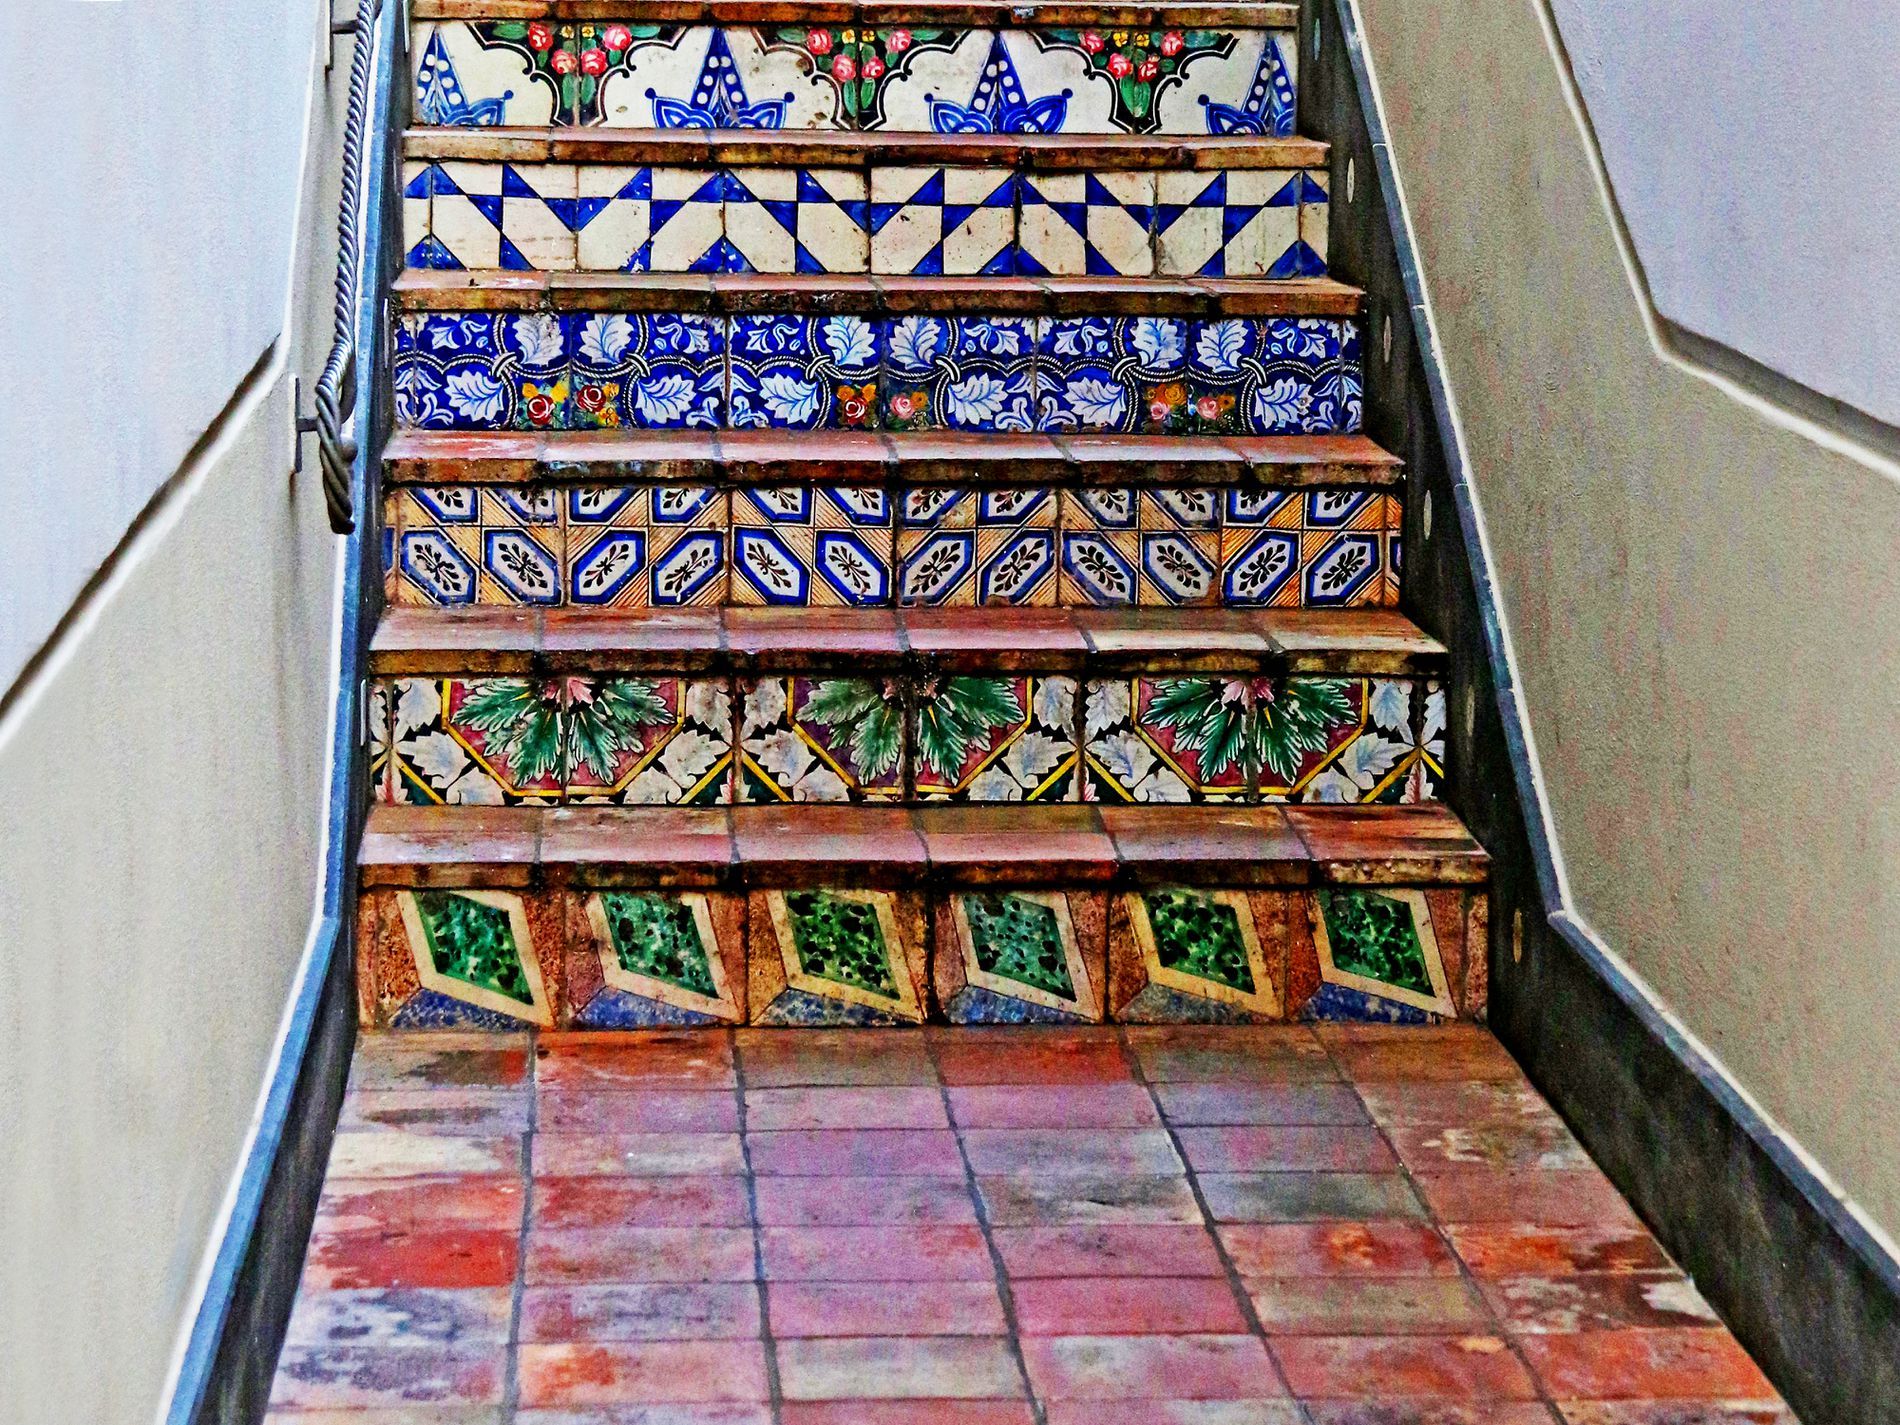
Colorful Stairs.
Image features a colorful stairs where each step having a different texture and color from the others. It seems that the steps are made of ceramic or a similar material.
An eye-level angle shot of a colorful staircase with a vibrant color palette, evoking the atmosphere of joy and happiness, as each step has its own color and texture, different from the others. Also, it seems that the stairs are made of ceramic or similar materials.
Labels: Architecture, Building, House, Housing, Staircase, Floor, Tile, Flooring, Path, Walkway, Indoors, Interior Design, Handrail, Art, Flagstone, Mosaic, Wall, Tiles